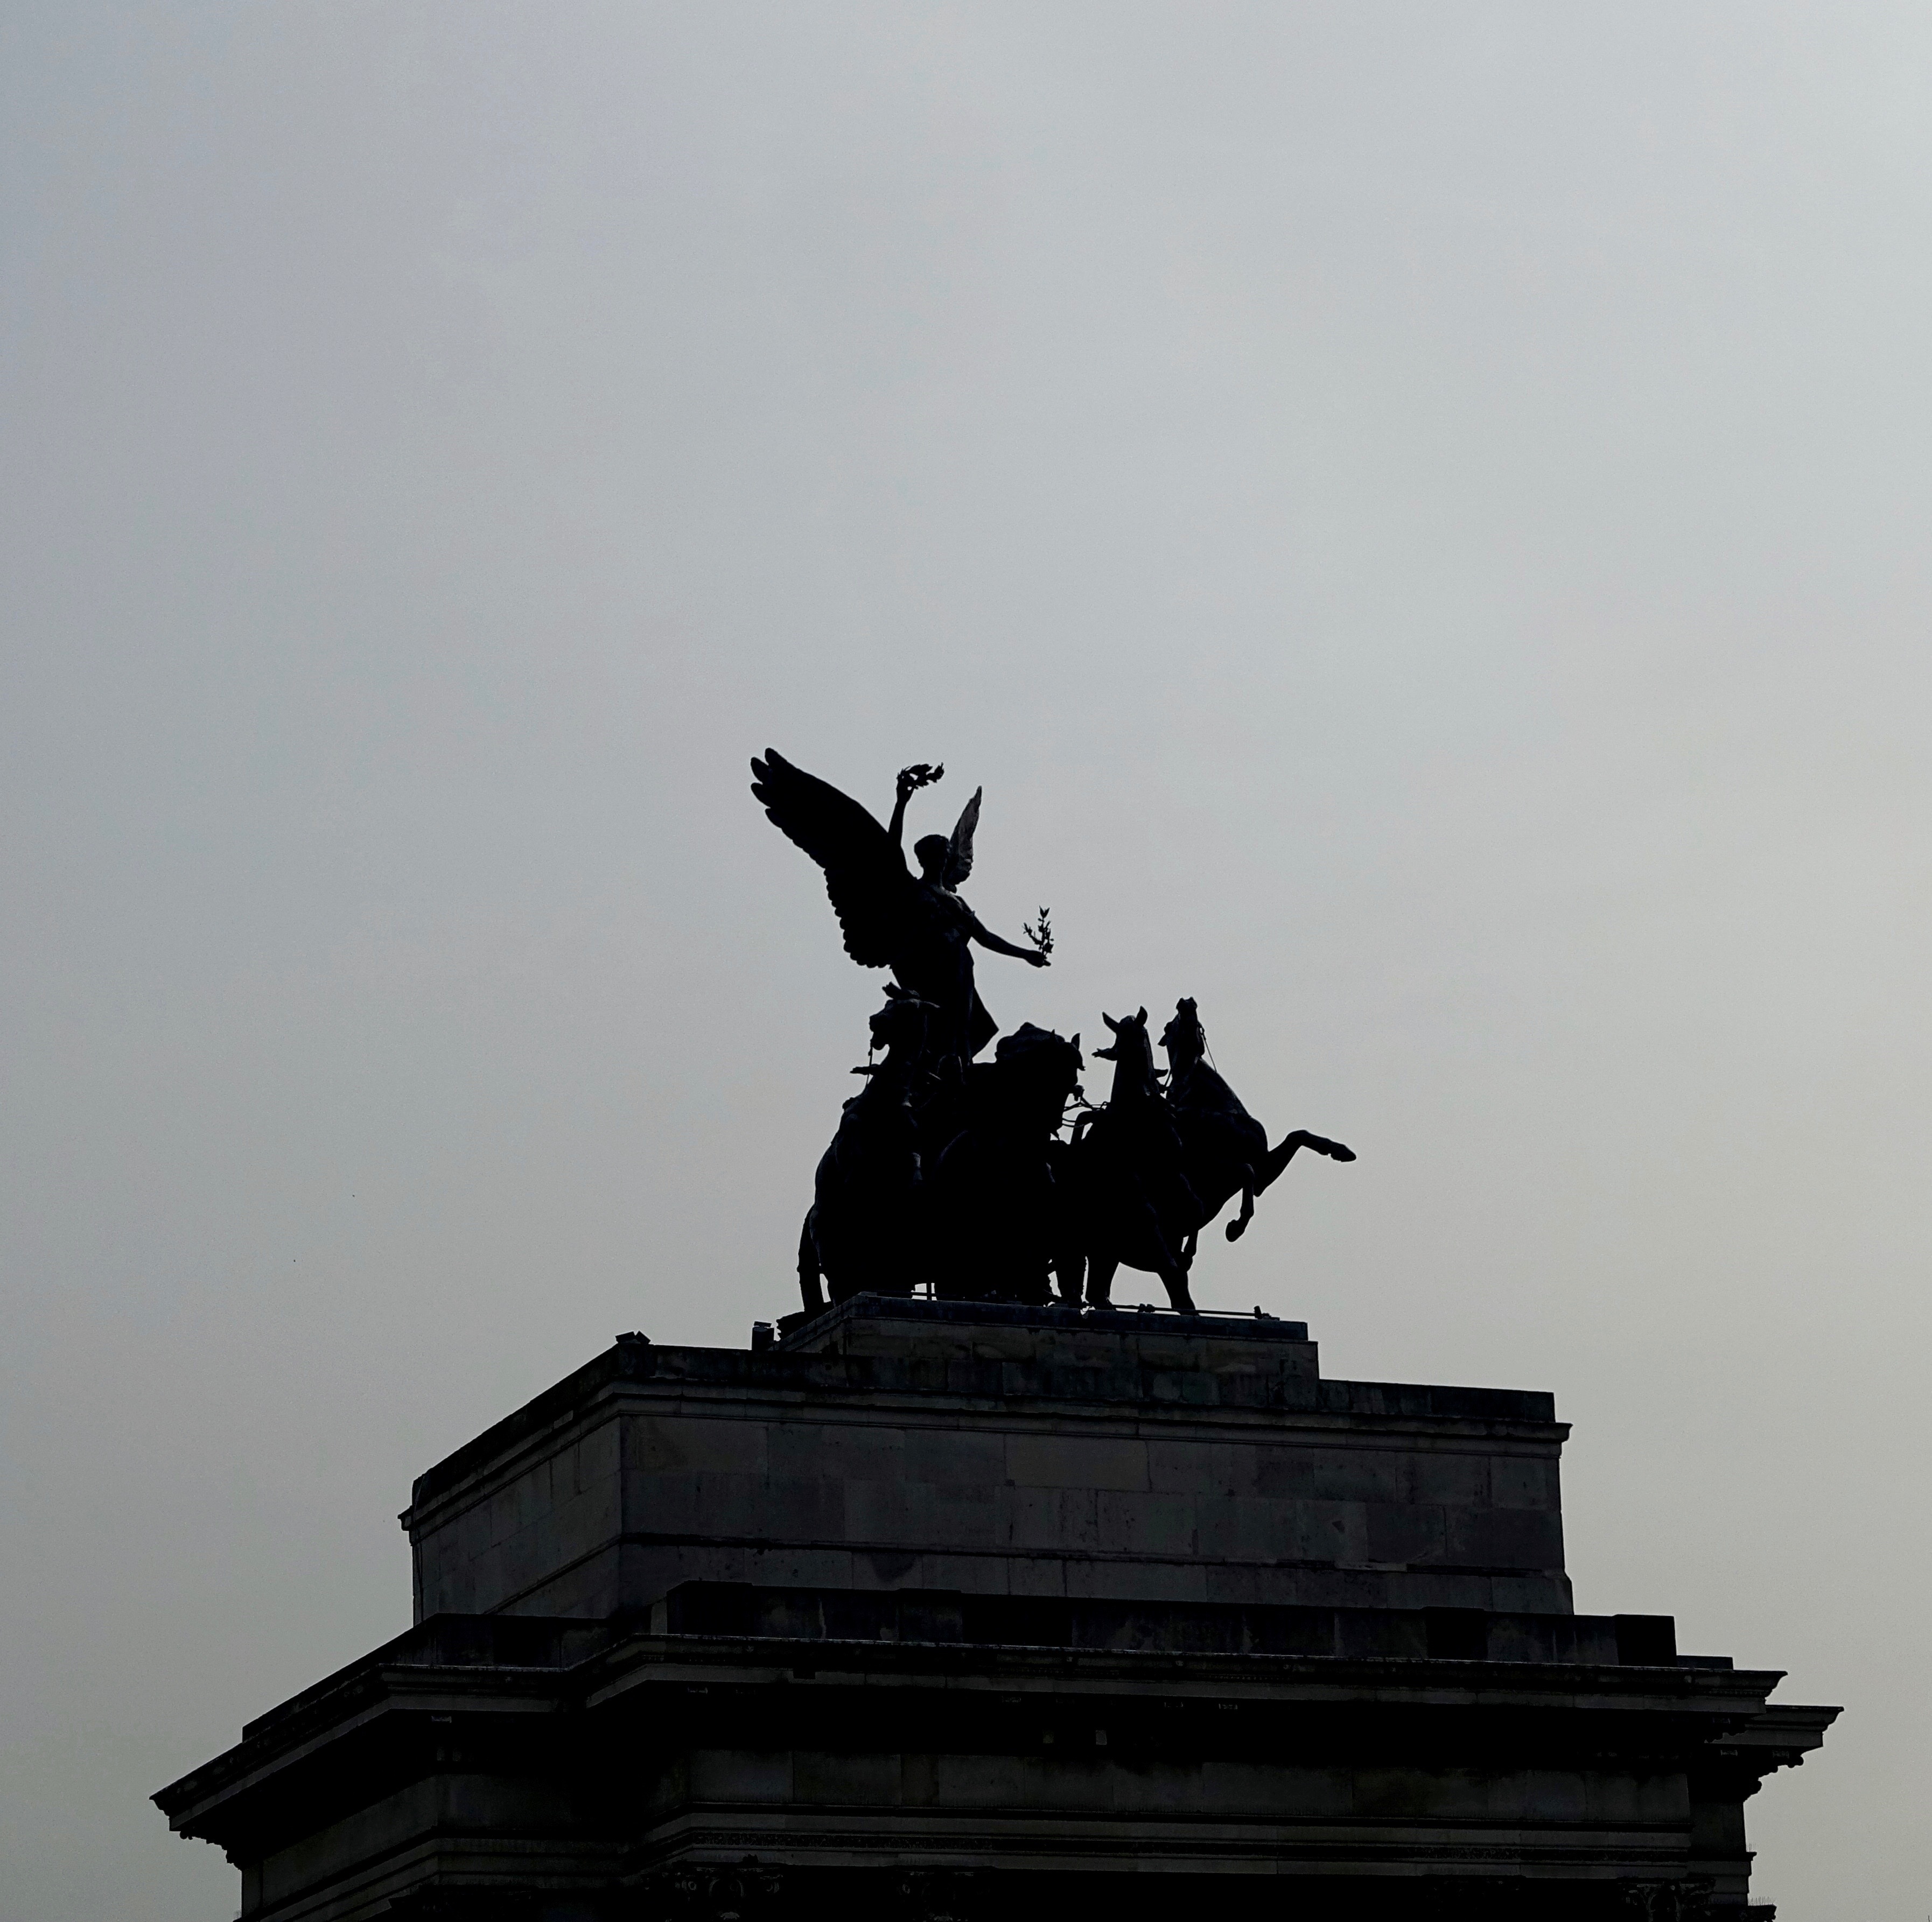
silhouette, monument, statue, landmark, sculpture, london, art, temple, marble arch